Vakhushti of Kartli

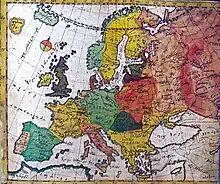
Map of Europe by Vakhushti Bagrationi, 1752

Most of his works were written or completed in Moscow. The best known are "Description of the Kingdom of Georgia" (completed in 1745), "The Geographic Description of Georgia" (completed in 1750) and two geographic atlases of the Caucasus region accompanied by the images of several historic coats of arms (1745–46).